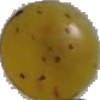
Label: white_grape